United States Electoral College

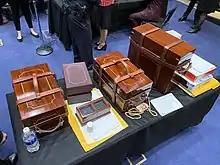
Cases of certificates of the electoral college votes confirming the results of the 2020 US election, after they had been removed from the House Chambers by congressional staff during the January 6 United States Capitol attack

In 1887, Congress passed the Electoral Count Act, now codified in Title 3, Chapter 1 of the United States Code, establishing specific procedures for the counting of the electoral votes. The law was passed in response to the disputed 1876 presidential election, in which several states submitted competing slates of electors. Among its provisions, the law established deadlines that the states must meet when selecting their electors, resolving disputes, and when they must cast their electoral votes.